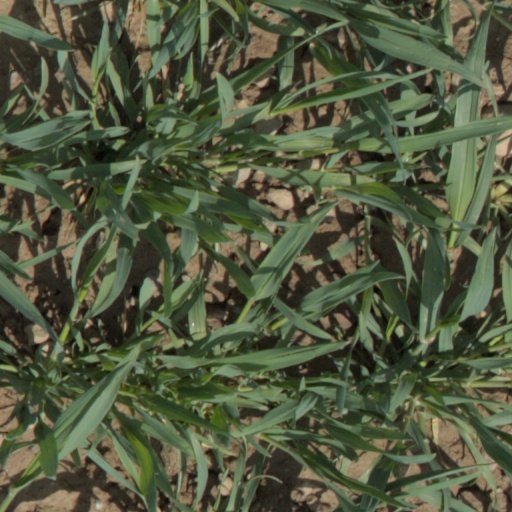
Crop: wheat